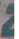
Number: 2